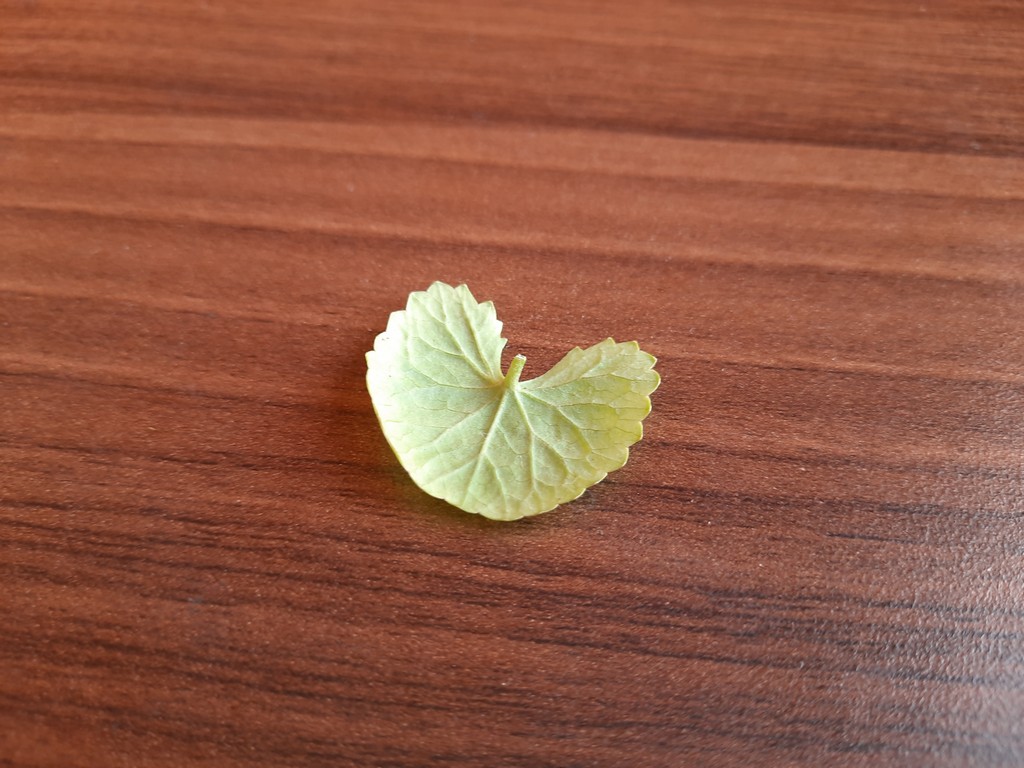
Label: Healthy